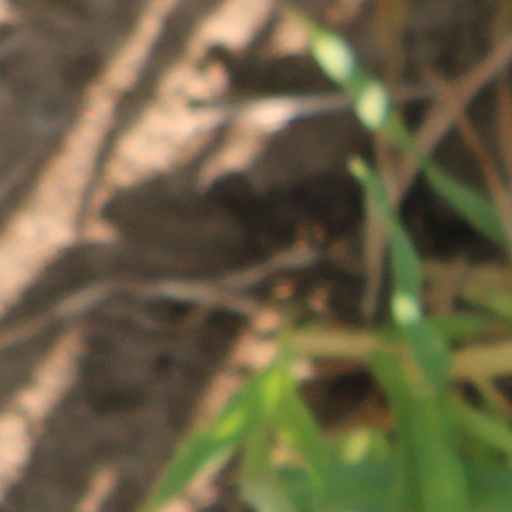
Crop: wheat